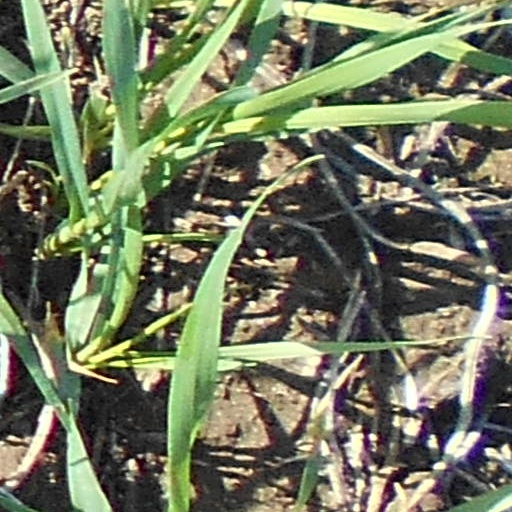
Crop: wheat